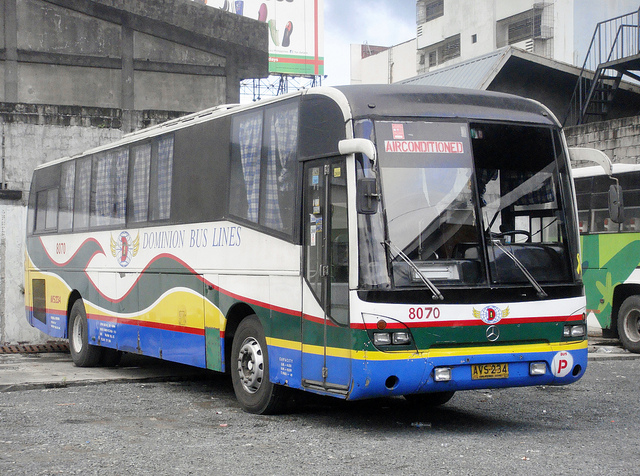
a multi-colored bus parked next to a green bus in an empty lot

This empty bus is parked at a location in the Philippines.

The city bus is parked in the parking lot.

A buss parked next to another bus in a parking lot.

A large long bus on a city street.